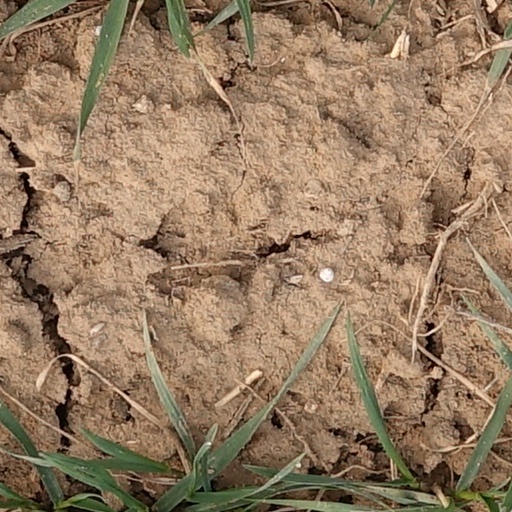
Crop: wheat